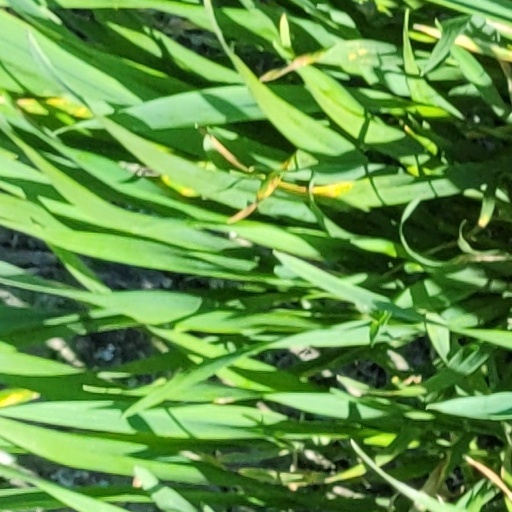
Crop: wheat